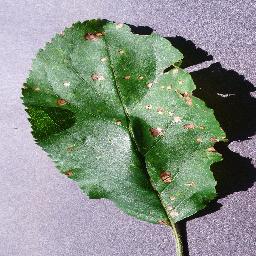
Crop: apple
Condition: black_rot